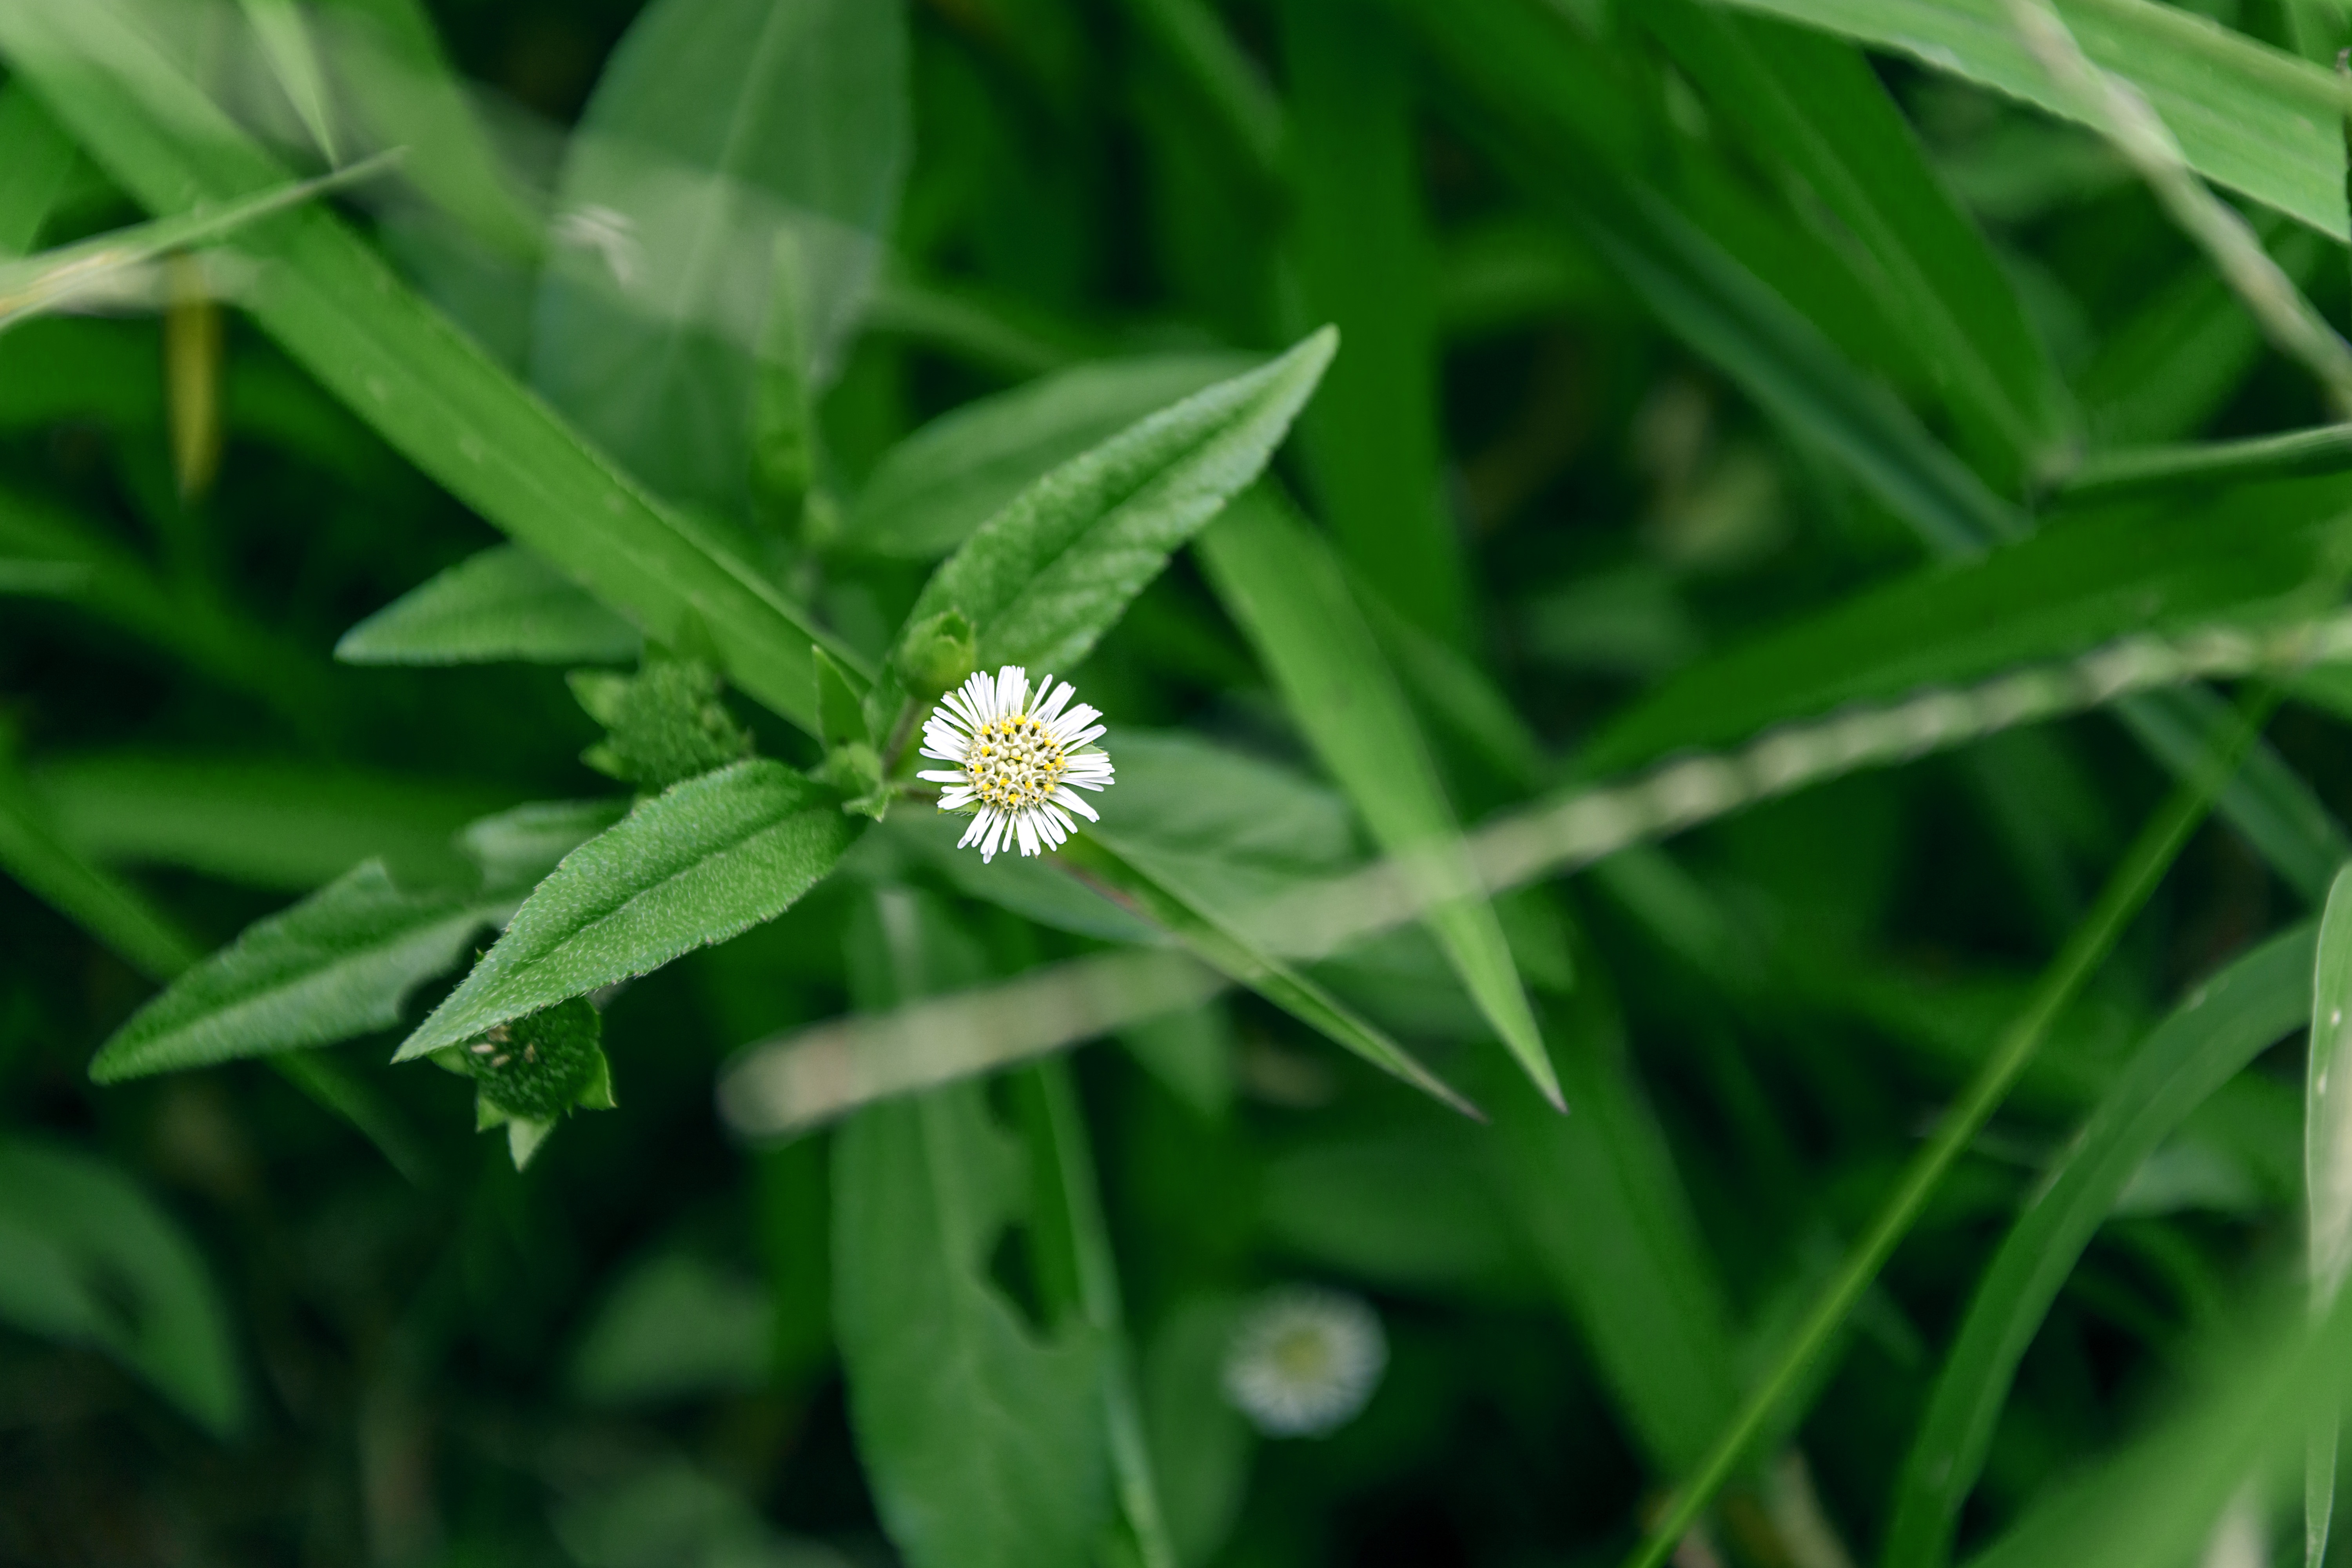
grass, plant, lawn, meadow, leaf, flower, green, herb, autumn, flora, wildflower, roadside, weeds, chrysanthemum, macro photography, flowering plant, grass family, plant stem, land plant